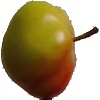
Label: Apple Red Yellow 2